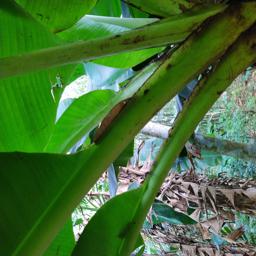
Label: JAHAJI STEM